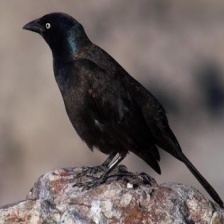
Species: COMMON GRACKLE
Scientific name: QUISCALUS QUISCULA